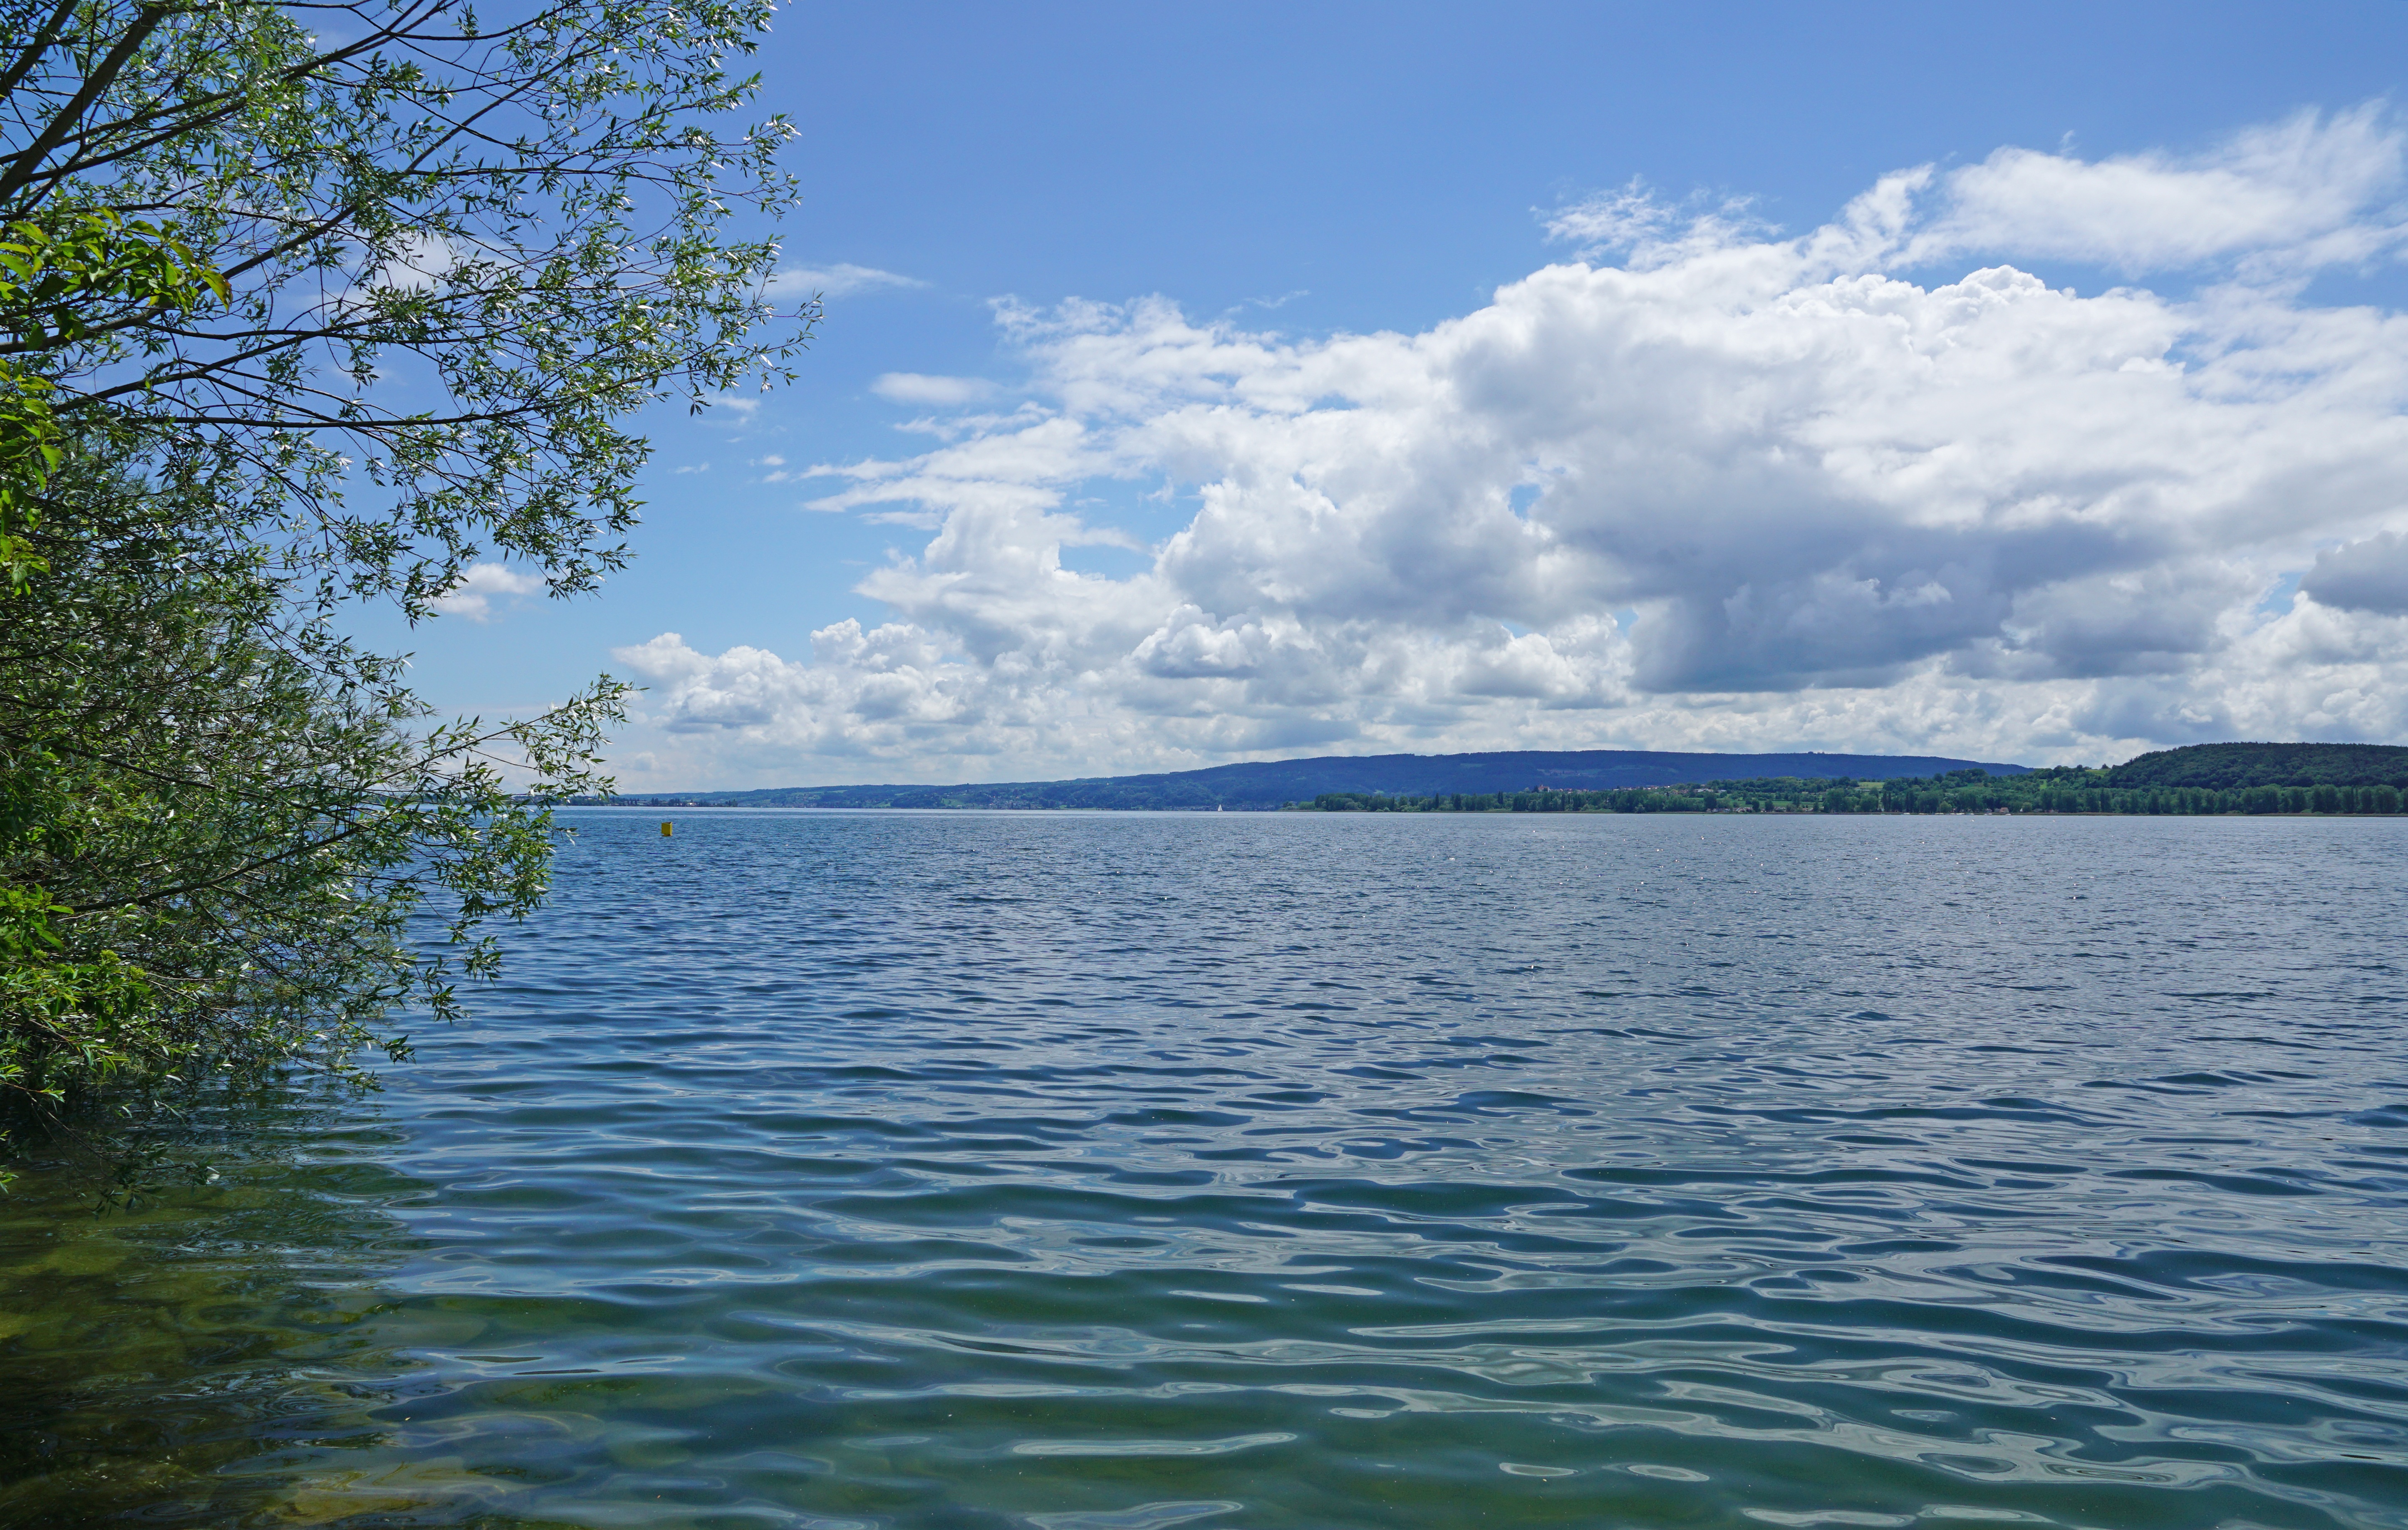
sea, water, horizon, cloud, shore, lake, bay, peninsula, reservoir, body of water, loch, lake constance, untersee, thurgau lake back, zellersee, mettnau